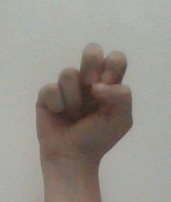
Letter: gaaf